Sinners in Silk

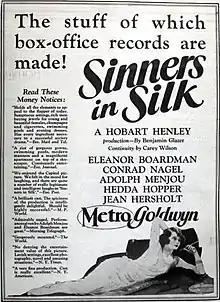
Advertisement

Sinners in Silk is a 1924 silent romantic drama film directed by Hobart Henley. The film stars Eleanor Boardman, Adolphe Menjou, Hedda Hopper, Conrad Nagel, and Jean Hersholt. It was written by Benjamin Glazer and Carey Wilson.